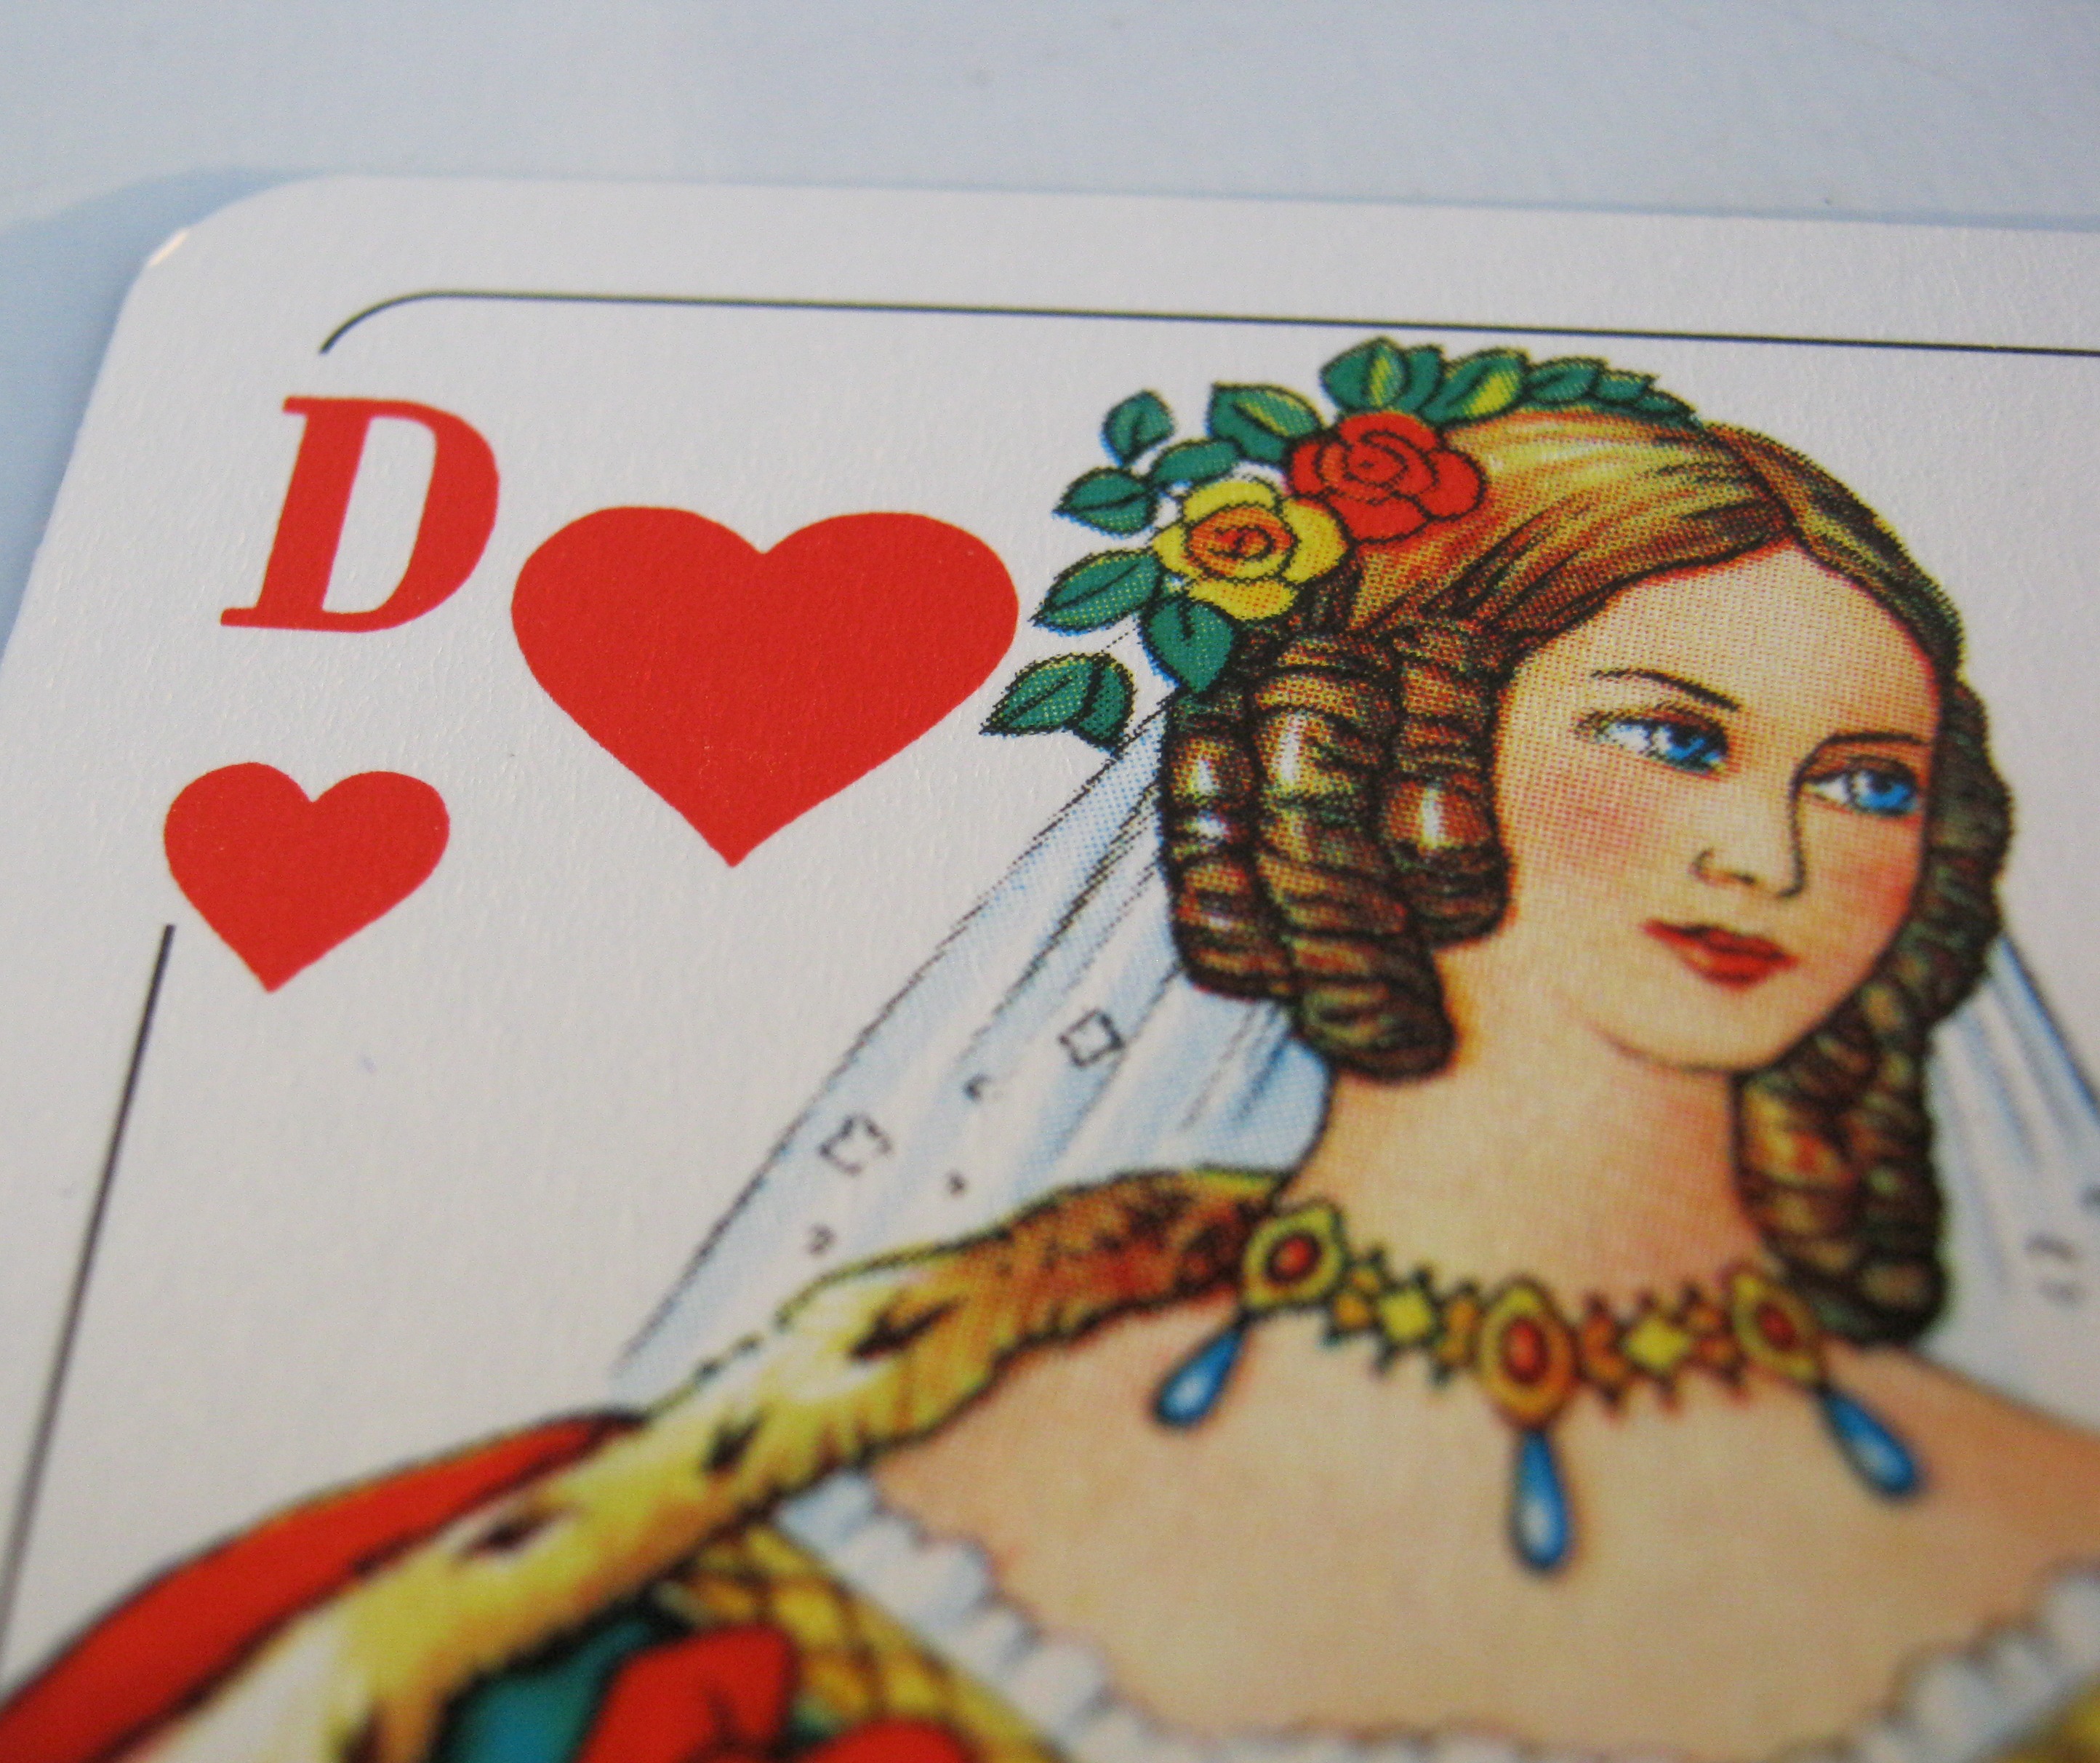
heart, pattern, lady, art, drawing, skat, playing card, women's heart